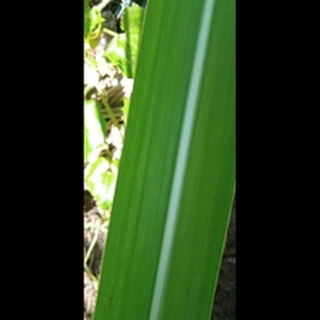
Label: healthy_sugarcane